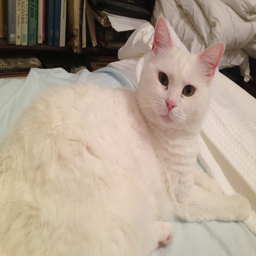
A cat that is laying on a bed.
A cat laying on a bed looking at the camera.
adult white cat lying on bed in residential home.
A cat is sitting on sheets of a bed.
A white cat is sitting on a white covered bed.